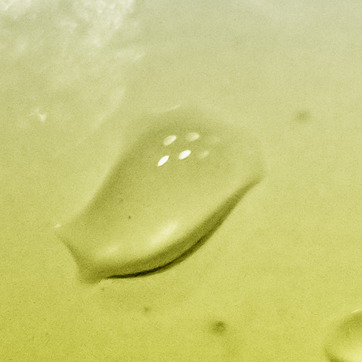
Material: water